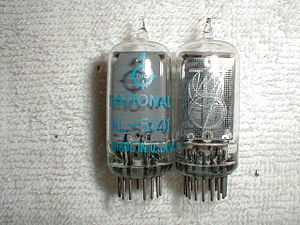
Nixie-rør
Par af NL-5441 nixie udlæsningsrør.
Et nixie-rør er et specielt neonrør egnet som udlæsningsenhed af cifre eller anden information. Glasrøret indeholder en metalnet anode og adskillige katoder, formet som cifre eller andre symboler. Nixie-røret er faktisk en slags glimlampe men med flere katoder. Når en katode tændes omgives den af et orange lysskær. Røret er fyldt med gas ved lavt tryk, sædvanligvis neon og ofte med en lille smule kviksølv eller argon, i en Penning-blanding.